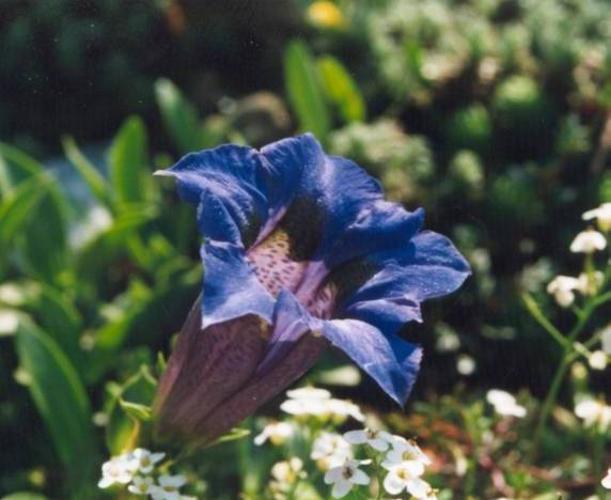
Label: stemless gentian